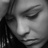
Emotion: sad